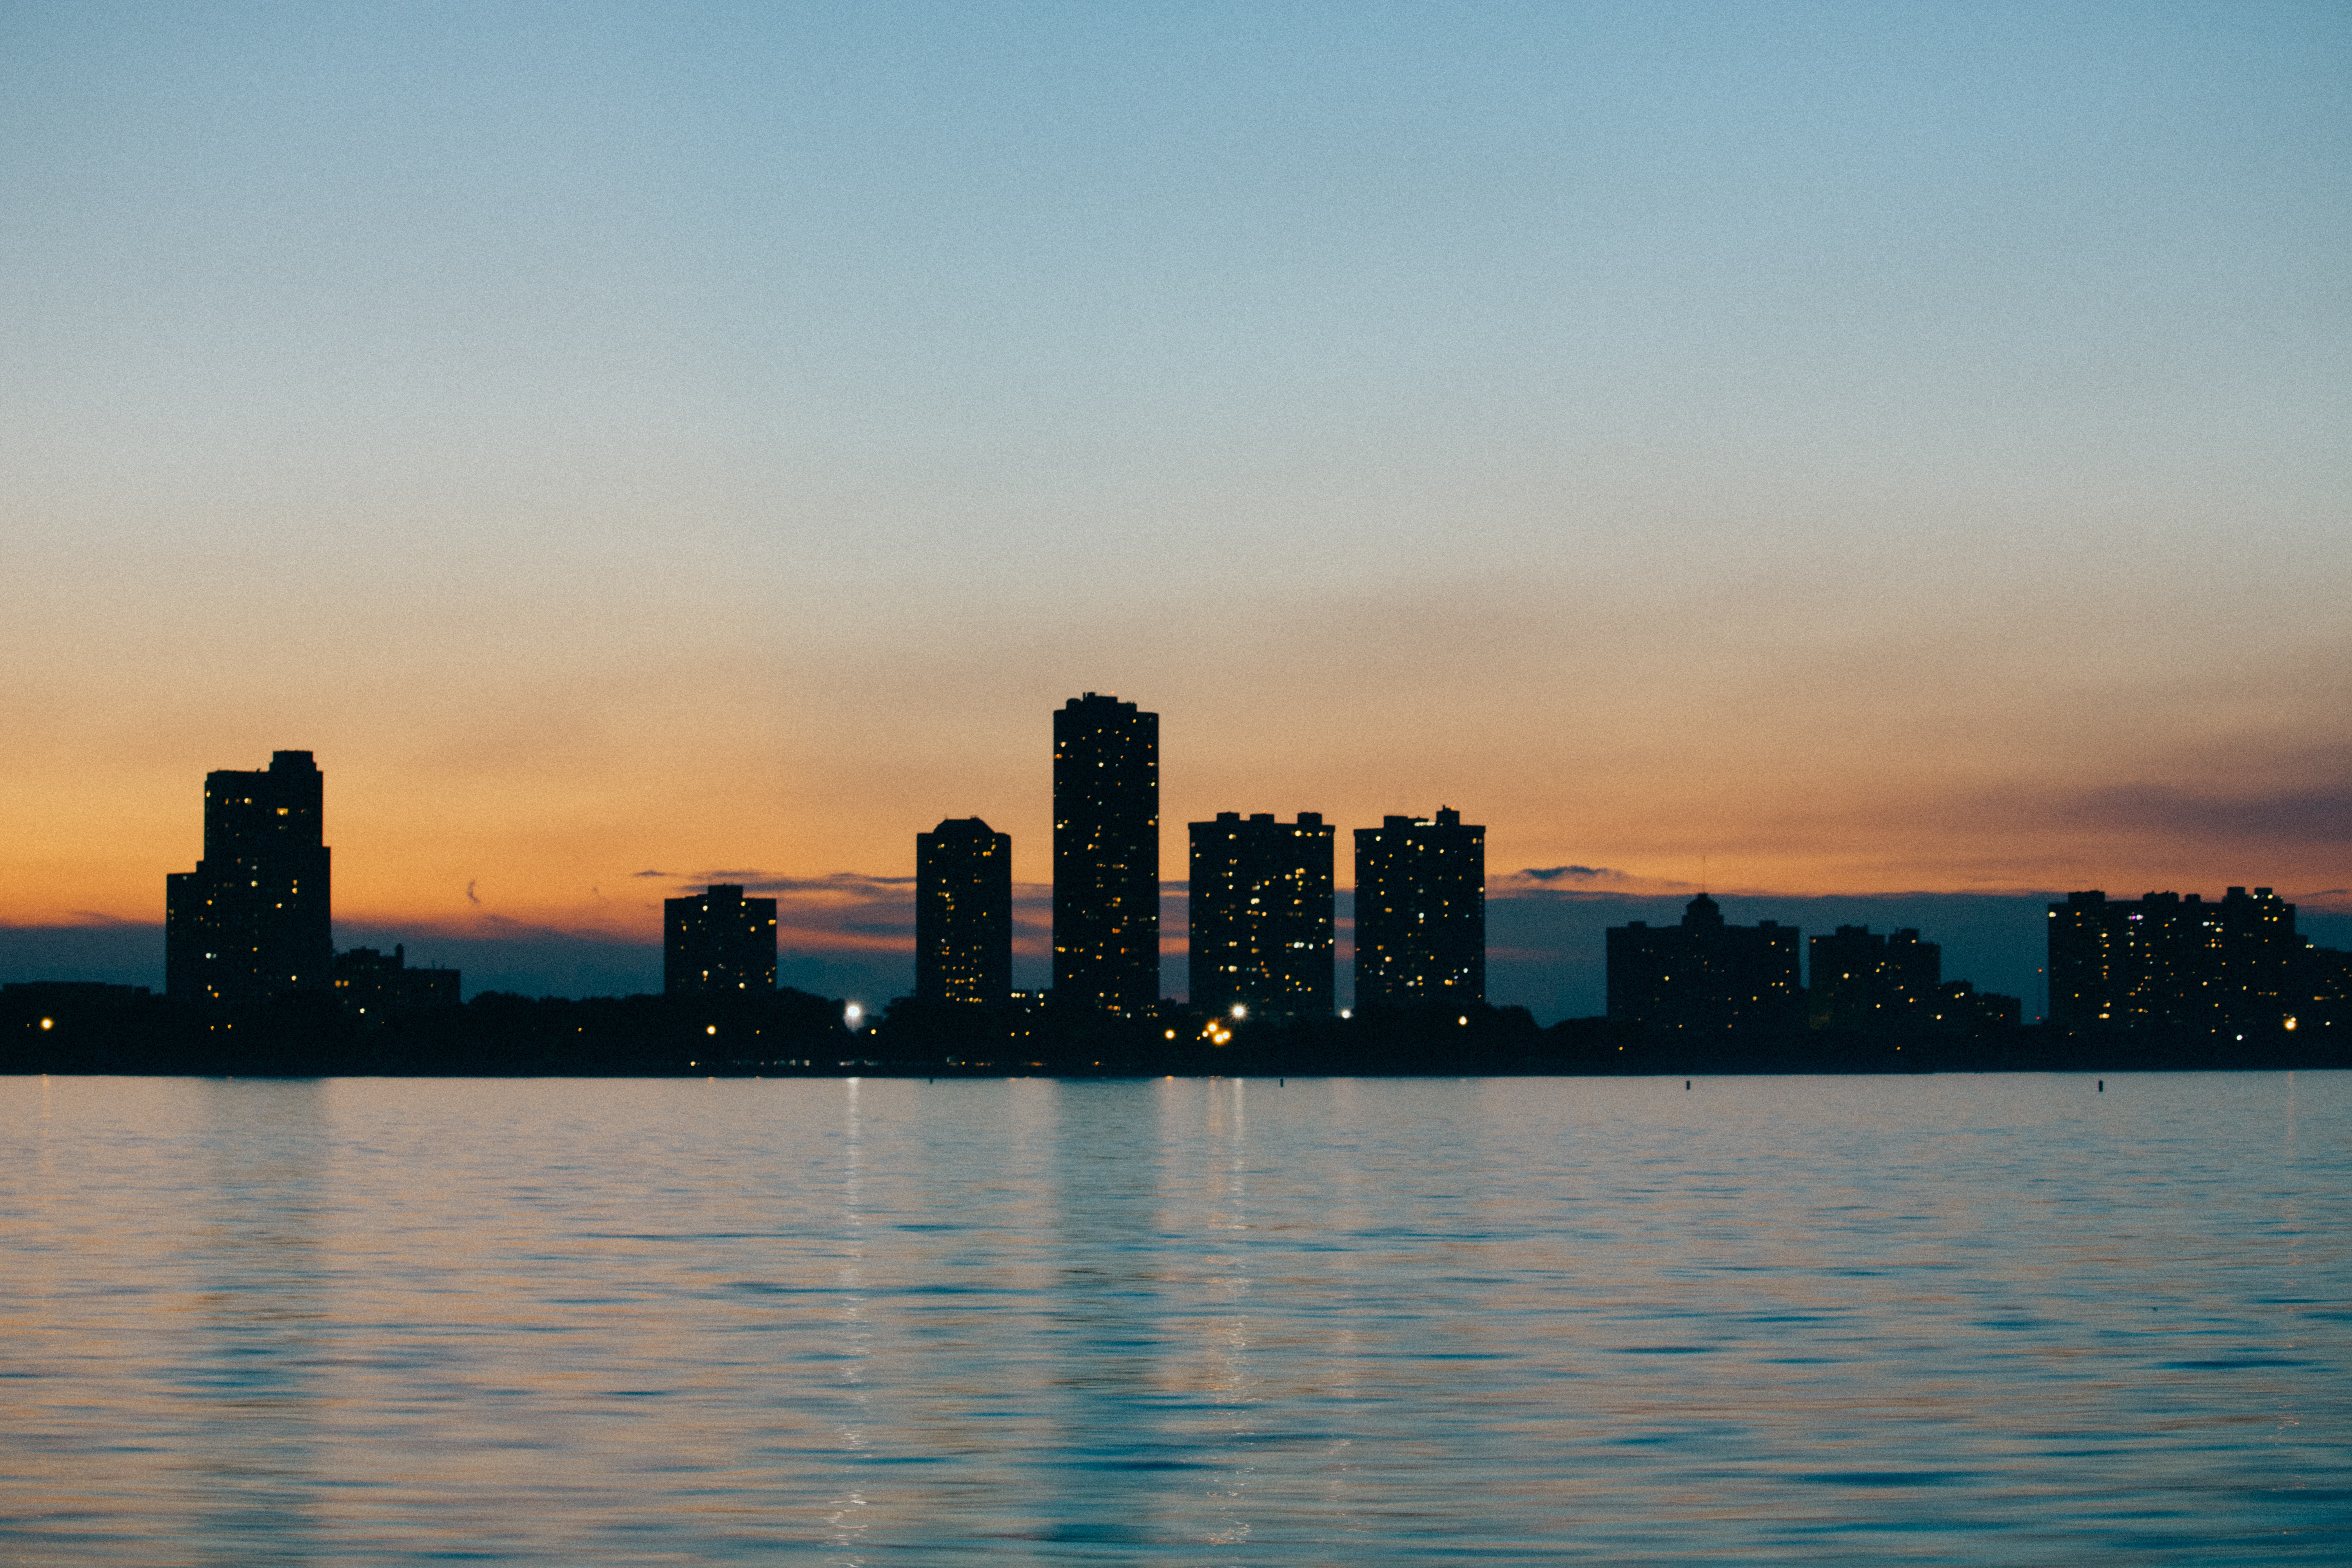
sea, horizon, sky, sunrise, sunset, skyline, morning, dawn, city, skyscraper, cityscape, downtown, dusk, evening, reflection, bay, geographical feature, human settlement